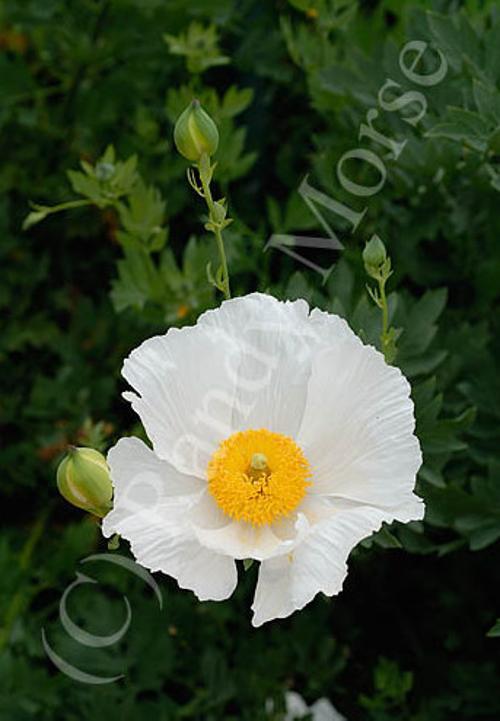
Label: tree poppy